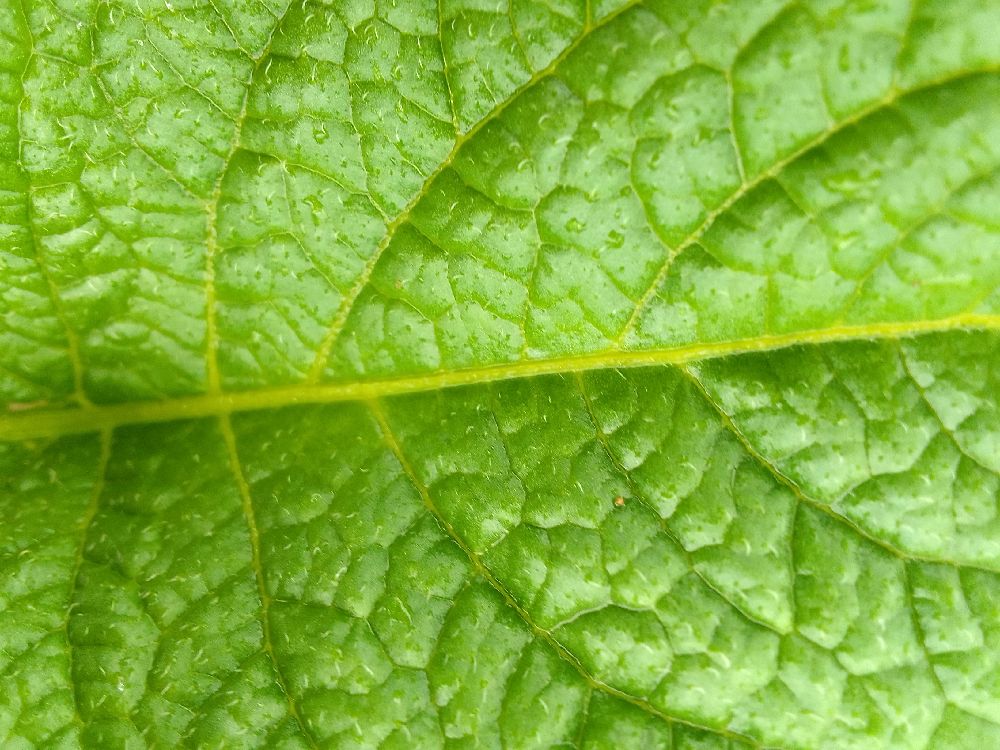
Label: Healthy